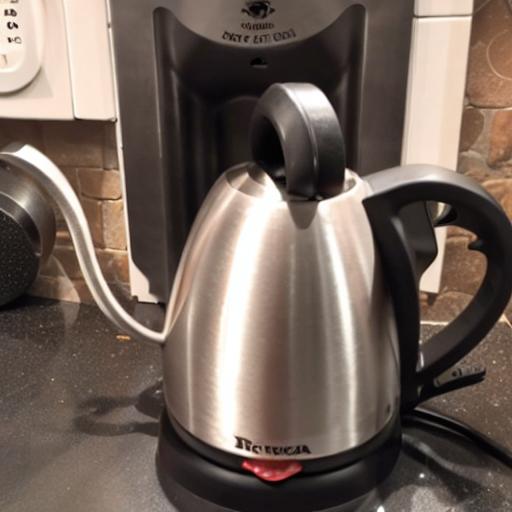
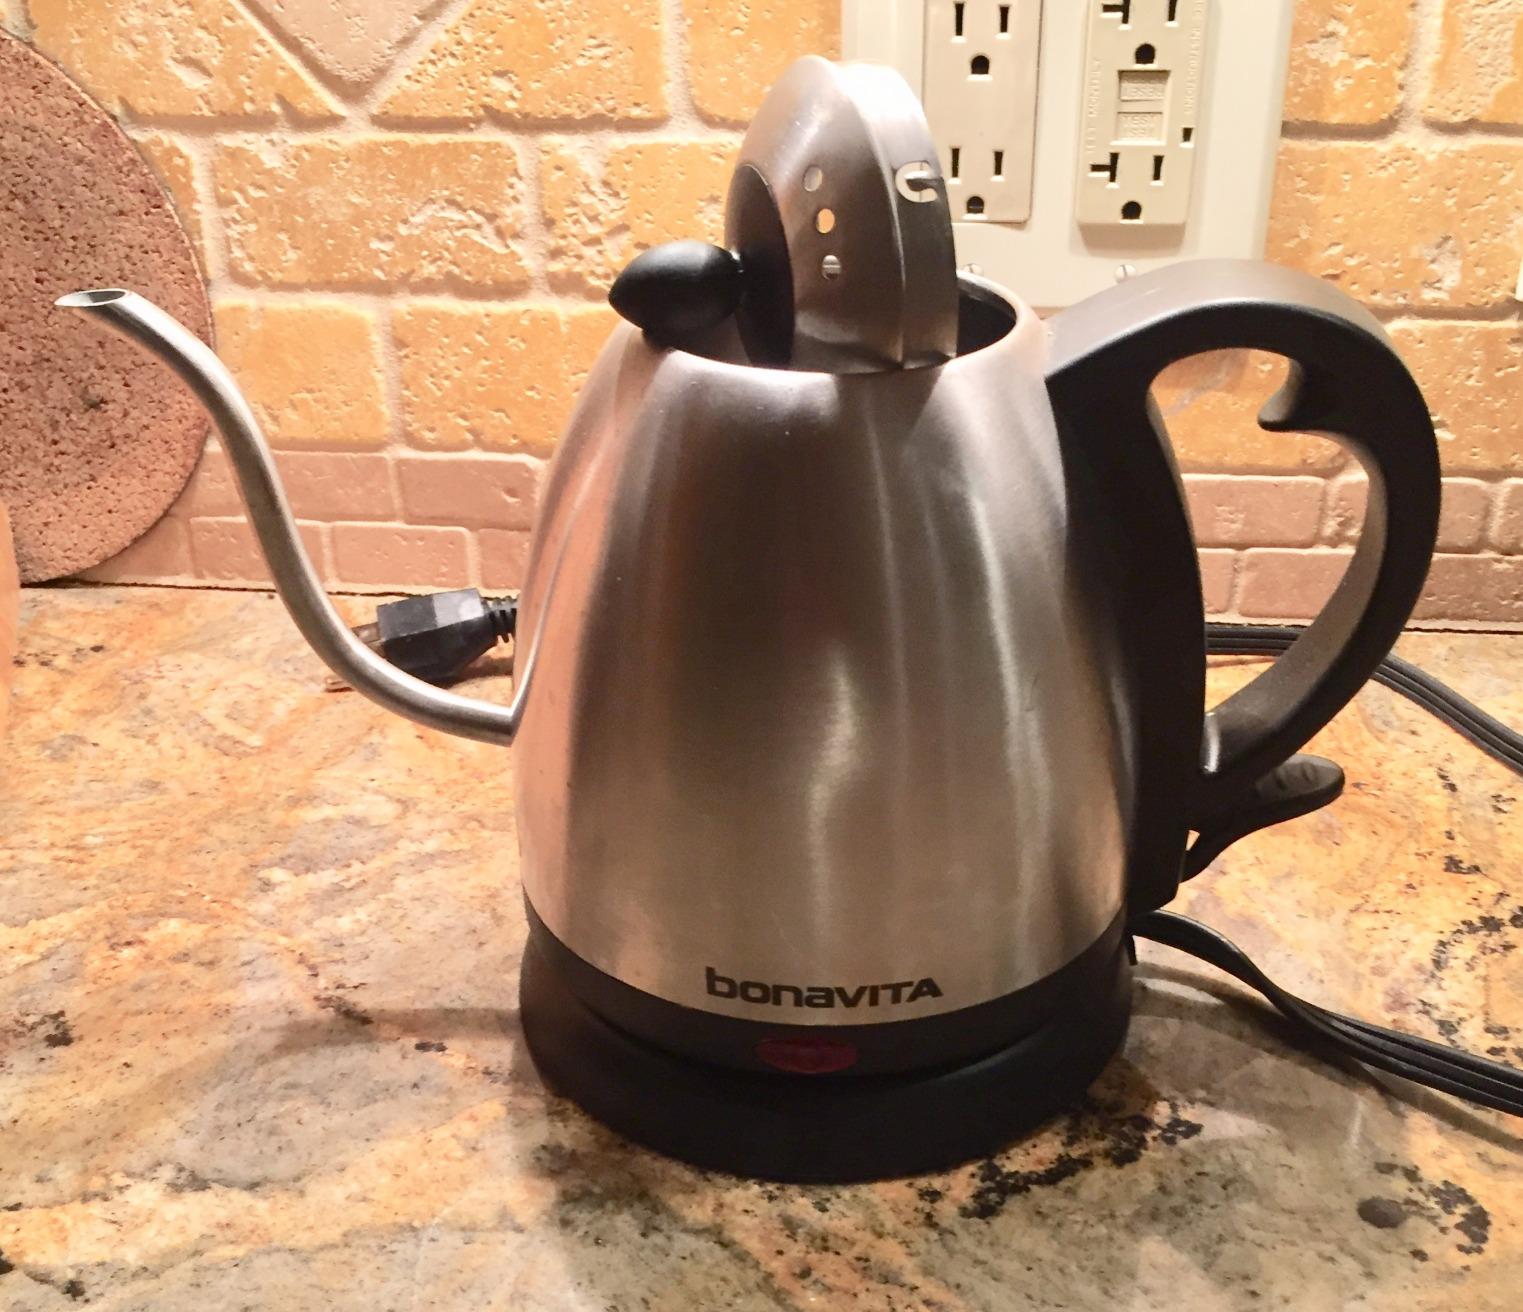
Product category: items_kettle
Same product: no